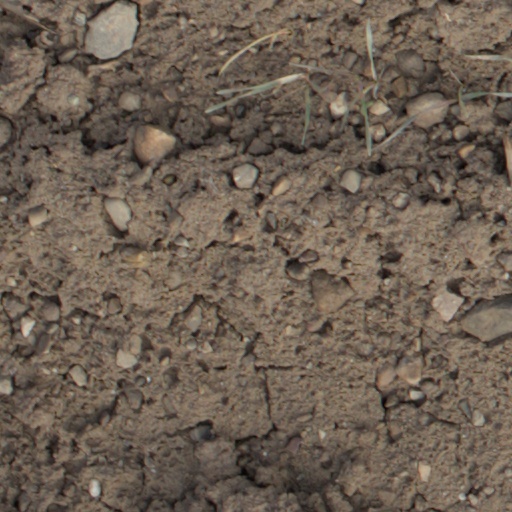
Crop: wheat